Bigg Boss (Hindi TV series) season 13

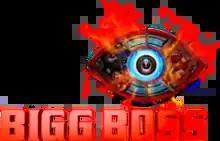

Bigg Boss 13, also known as Bigg Boss Tedha, is the thirteenth season of the Indian reality TV series "Bigg Boss" and premiered on 29 September 2019 on Colors TV. Salman Khan hosted the season for the tenth time. The grand finale of the show took place on 15 February 2020, when Sidharth Shukla emerged as the winner and Asim Riaz as the runner-up. It is often considered as the best season in show's history. It is also the most watched season. It had an average 2.1-2.5 TRP every week.